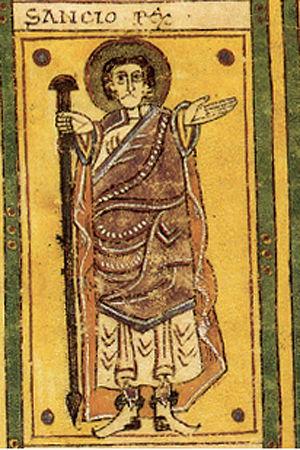
Almanzor ou Al-Mansur né à Algésiras vers 937-938 et mort à Medinaceli le 11 août 1002, est un chef militaire et homme d'État arabe d'al-Andalus. Al-Mansûr, qui signifie « le victorieux » en arabe, est devenu « Almanzor » en espagnol. Vizir du palais du calife omeyyade de Cordoue, Hichâm II, il obtient, à force d’intrigues, d’assassinats politiques et de nombreuses victoires à travers la péninsule ibérique, tout pouvoir en al-Andalus de 978 à sa mort en 1002, fondant ainsi la courte dynastie amiride.
Cet article dresse la liste chronologique des souverains du royaume de Navarre.